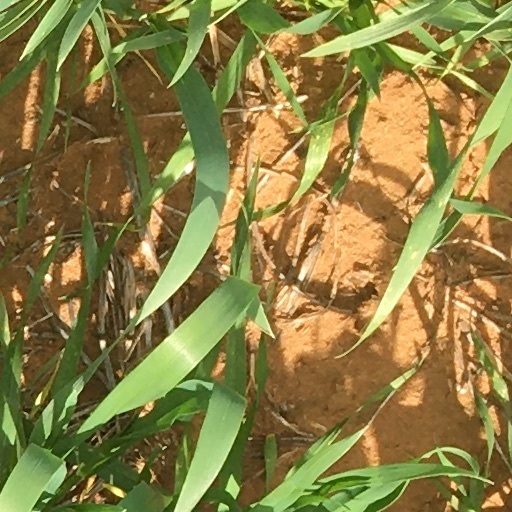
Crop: wheat